Duke Divinity School

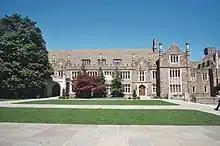
Duke Divinity School Gray Building

The Duke Divinity School at Duke University in Durham, North Carolina, is one of ten graduate or professional schools within Duke University. It is also one of thirteen seminaries founded and supported by the United Methodist Church. It has 39 regular rank faculty and 15 joint, secondary or adjunct faculty, and, as of 2017, an enrollment of 543 full-time equivalent students. The current dean of the Divinity School is the Rev. Dr. Edgardo Colón-Emeric, who assumed the deanship on August 31, 2021. Former deans include the prominent New Testament scholar Richard B. Hays, who stepped down in 2015.